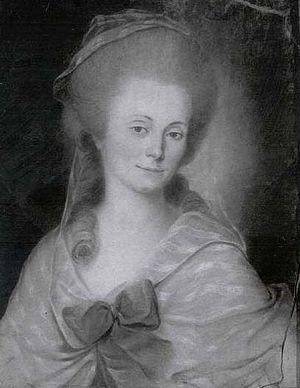
Louise-Marie-Adélaïde de Bourbon, dite « Mademoiselle d'Ivry » puis « Mademoiselle de Penthièvre », duchesse de Chartres puis duchesse d'Orléans, est une princesse française membre de la maison de Bourbon née à Paris à l'Hôtel de Toulouse le 13 mars 1753 et morte au château d'Ivry-sur-Seine le 23 juin 1821.
La prison de La Force est un hôtel particulier qui fut transformé en maison de détention et servit de prison pour la ville de Paris entre 1780 et 1845.